Death in Singapore

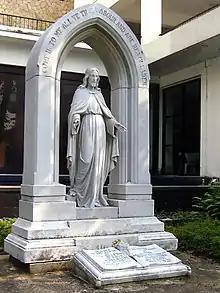
An elaborate tombstone from the Bidadari Christian Cemetery preserved at the Garden of Remembrance, a private columbarium. With the limit of 15 years for burial, such memorials are becoming rare in Singapore.

The Choa Chu Kang Cemetery Complex is the only cemetery in Singapore still accepting burials. Others, such as Bidadari Cemetery, have made way for redevelopment. Burials cost up to S$420 for children and $940 for adults. The complex is divided into cemeteries according to religion, and includes the Parsi, Jewish and Christian cemeteries.